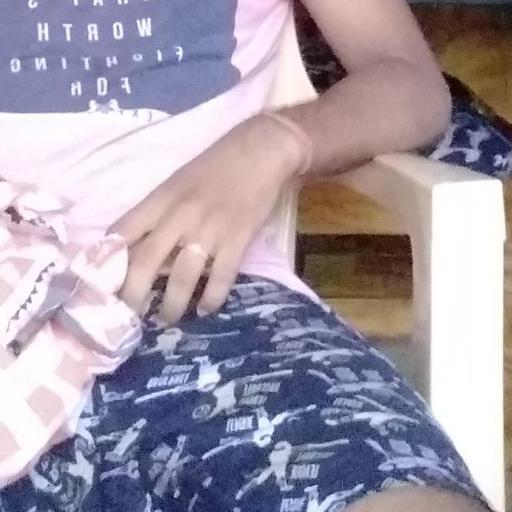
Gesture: no_gesture